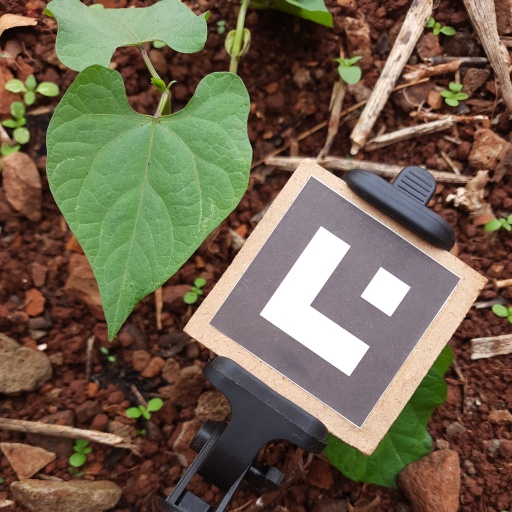
Observations: flat surface, no eating holes, under cloudy sky